William Meluish

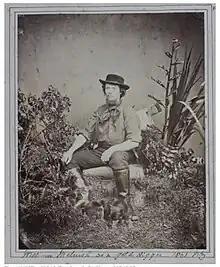
William Meluish as a gold digger, 1861. Attributed to Emma Meluish. Collection of Toitū Otago Settlers Museum, Melish folio

William Meluish ( – 28 November 1888) was a New Zealand photographer and businessman from Bath, Somerset.